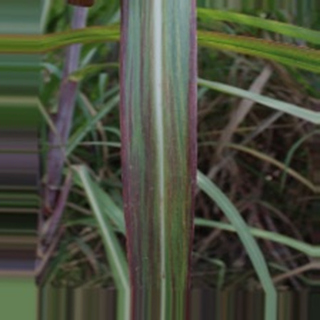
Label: sugarcane_bacterial_blight